Dobsonian telescope

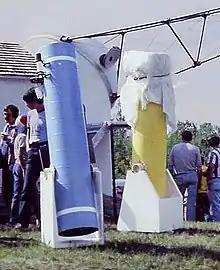
Two Amateur built Dobsonians at Stellafane in the early 1980s

Dobson's design allows a builder with minimal skills to make a very large telescope out of common items. Dobson optimized the design for observation of faint objects such as star clusters, nebulae, and galaxies (what amateur astronomers call "deep sky object"s). These dim objects require a large objective mirror able to gather a large amount of light. Because ""deep sky"" observing often requires travel to dark locations away from city lights, the design benefits from being more compact, portable, and rugged than standard large Newtonian telescopes of times past, which typically utilized massive German equatorial mounts. John Dobson's telescopes combined several innovations to meet these criteria, including: